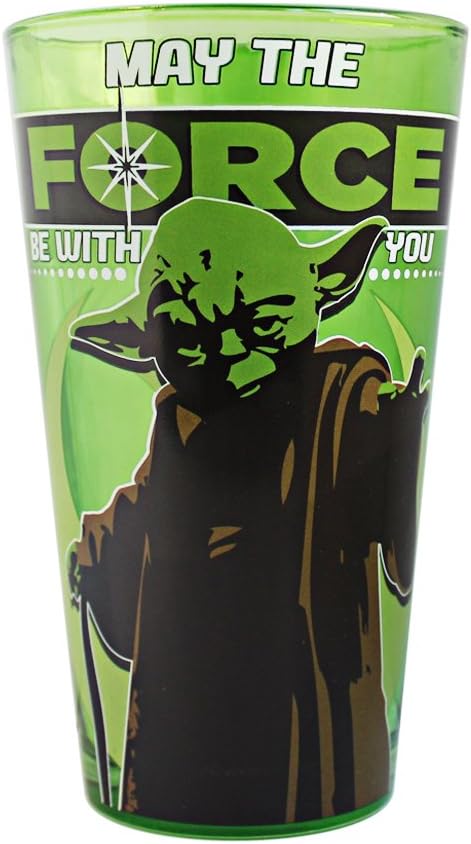
Silver Buffalo SW29031P Star Wars Yoda Pint Glass, 16-Ounces
Category: Amazon Home
The Silver Buffalo SW29031P Star Wars Yoda Pint Glass lets you have a drink with Yoda. Our pint glass holds 16-ounces of liquid. Do not use in microwave or dishwasher; hand wash only. Do not use cleaners containing bleach or chlorine. Perfect for display and practical everyday use. Express your love for Star Wars with this awesome pint glass! Silver Buffalo is a trendsetting housewares and home decor company based in the heart of New York City. We work in collaboration with your favorite licenses and brands to develop creative, unique and innovative products; while maintaining a commitment to detail and quality. We pride ourselves on manufacturing and distributing product that resonates with the child or fan(atic) in all of us.
Features: Made of glass | Holds 16-ounces of liquid | Perfect for display or everyday use | Do not use in microwave or dishwasher | Do not use cleaners containing bleach or chlorine | Express your love for Star Wars with this pint glass